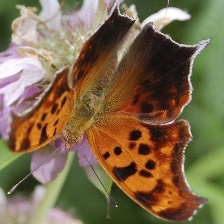
Species: QUESTION MARK
Butterfly family (ImageNet category): admiral